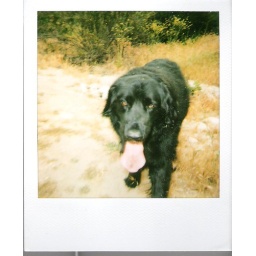
bear on a mountain trail in cali